Puccio di Simone

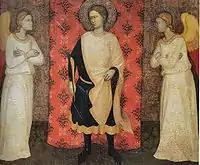
Saint Ansano and two angels

Puccio di Simone (fl. 1346–1358) was an Italian Gothic painter, active in Florence.